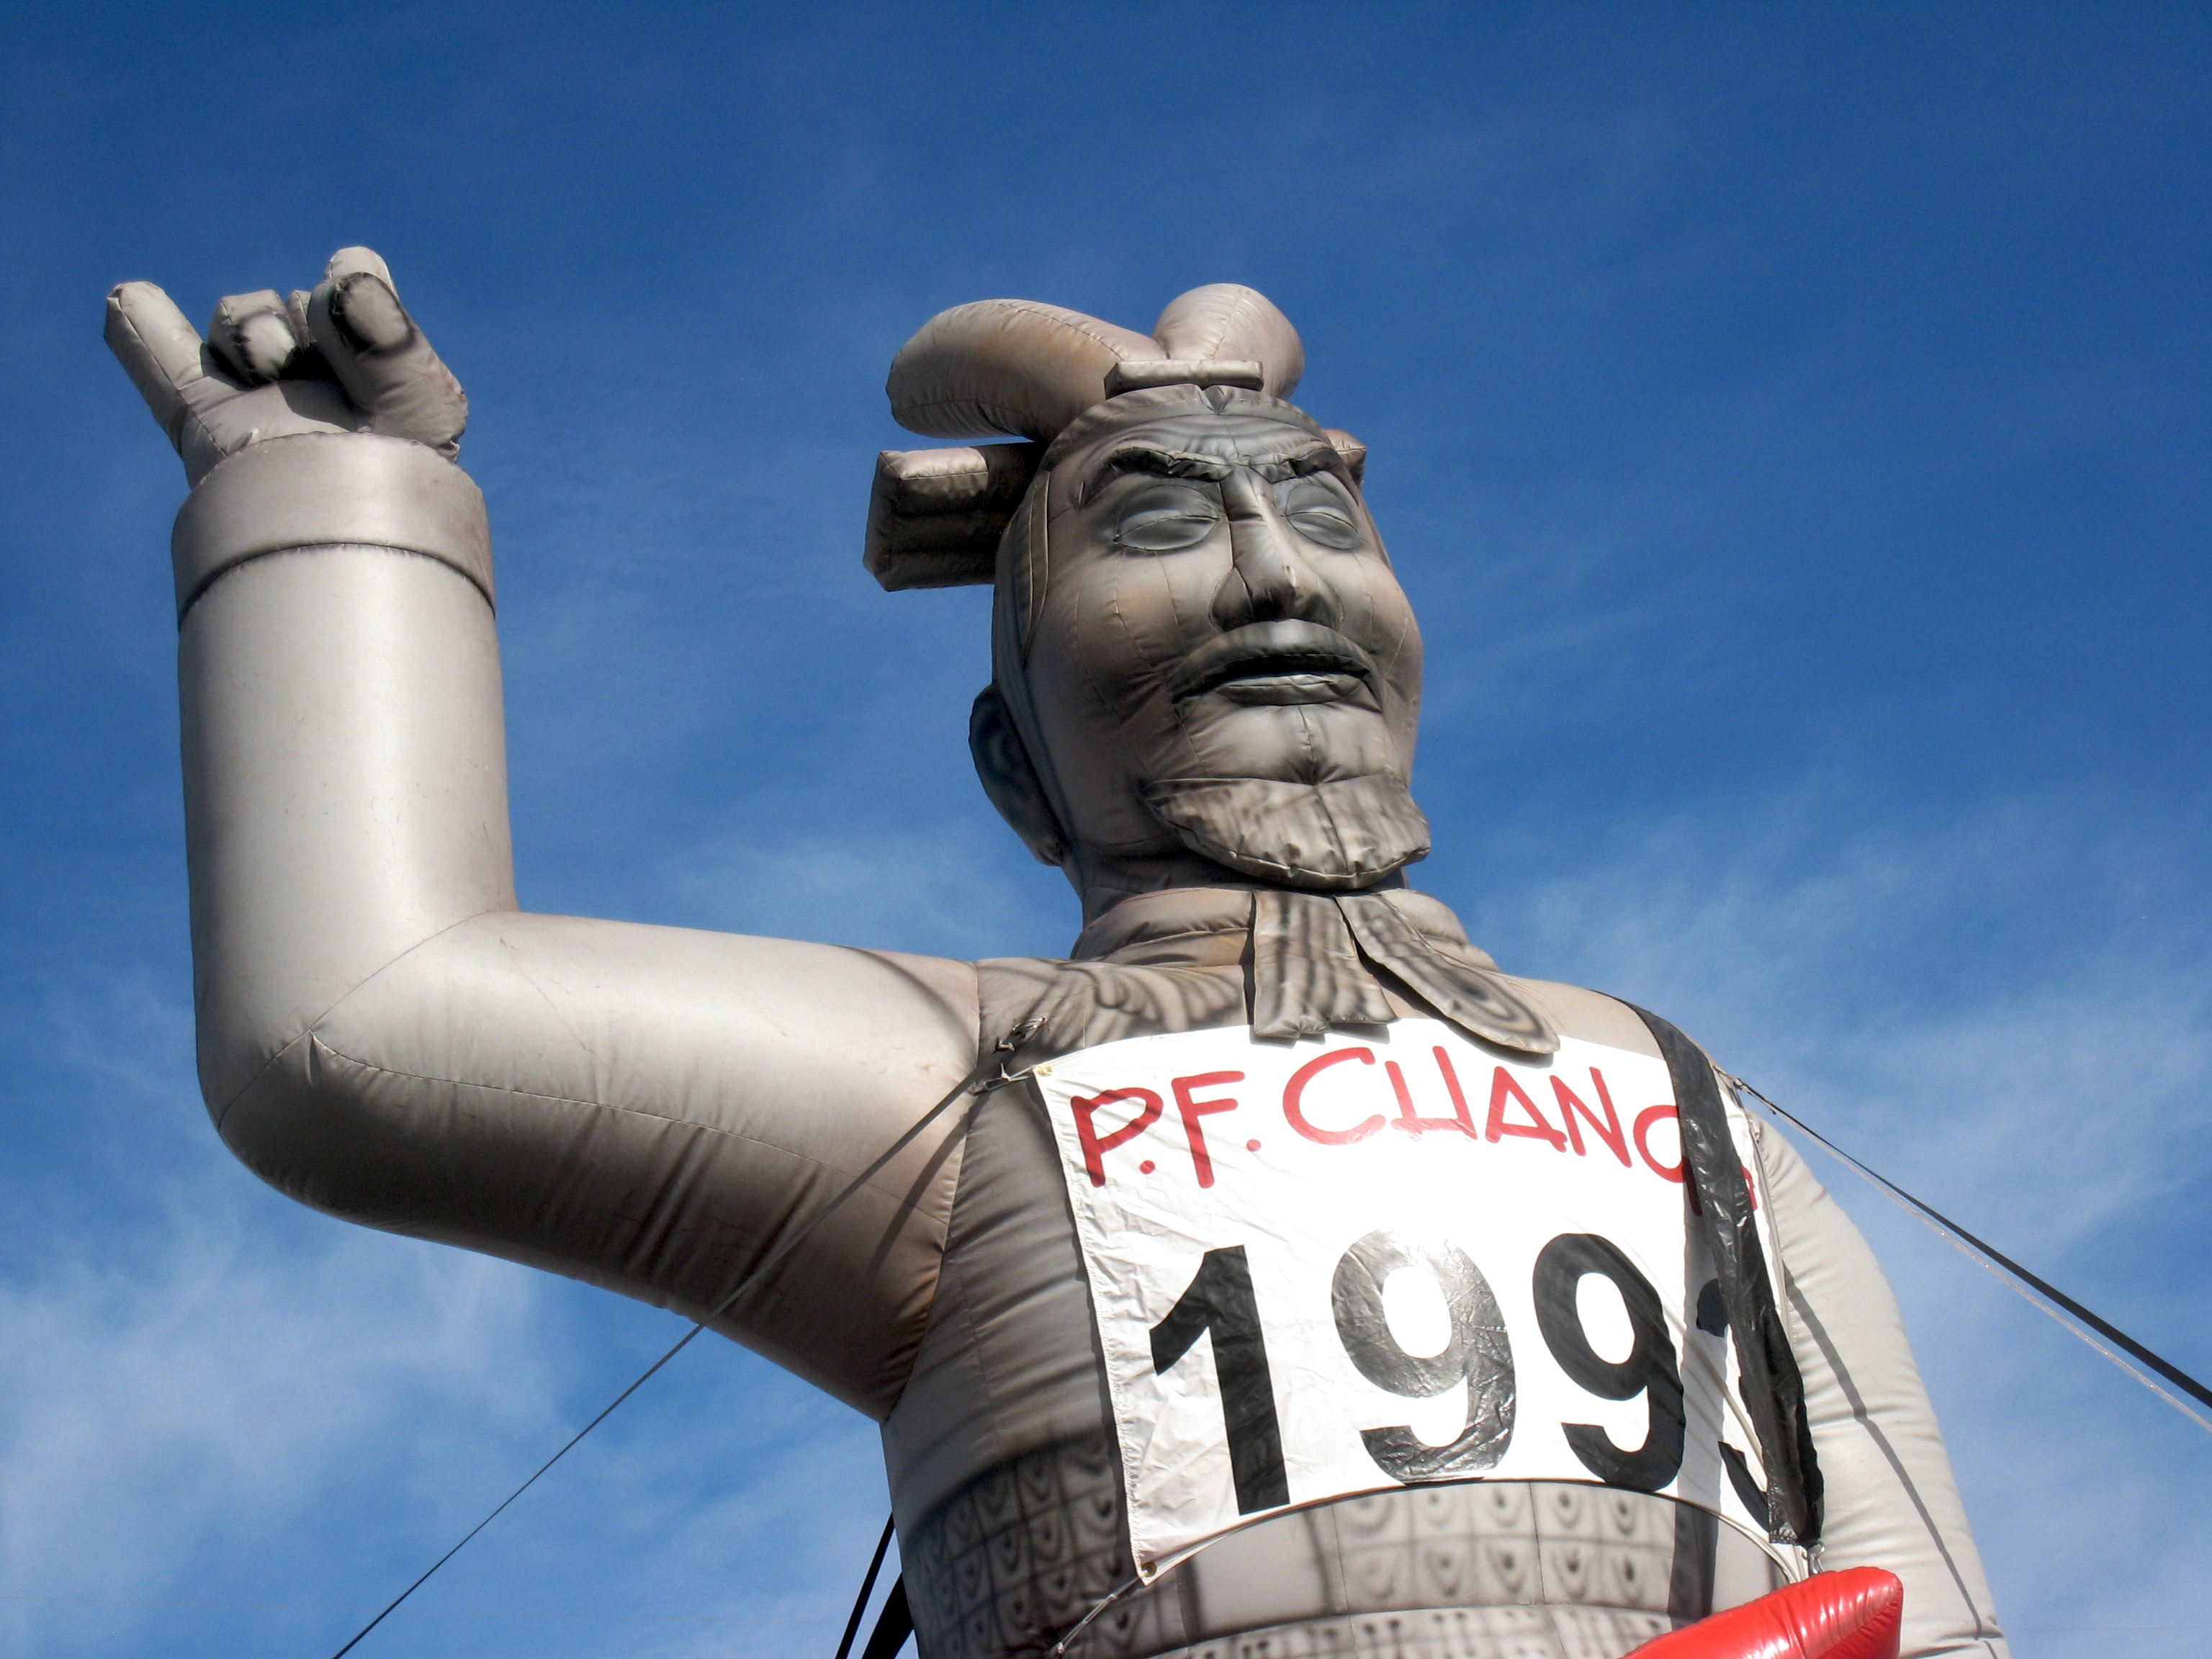
running, monument, statue, sculpture, art, phoenix, halfmarathon